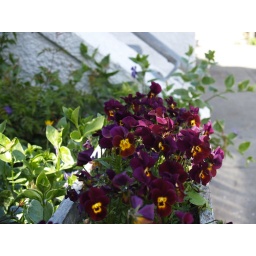
pretty flower box in my neighborhood